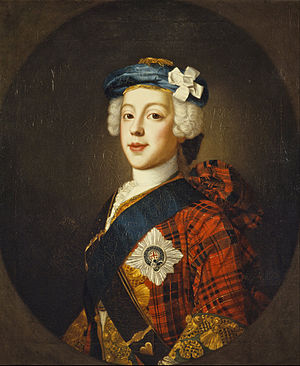
Karl Edvard Stuart / Tidlige liv
Prins Karl Edvard Stuart. Ældste søn af prins Jakob Edvard Stuart. Malet af William Mosman omkring 1730.
"Karl Edvard Stuart også kaldet ""Den Unge Tronkræver"" men bedst kendt som ""Bonnie Prince Charlie"" var den ældste søn af Jakob Edvard Stuart, barnebarn af Jakob 2. og 7., og den jakobitiske tronprætendent til de skotske og engelske troner fra 1766 til 1788 som ""Karl 3."".